Carleton G. Young

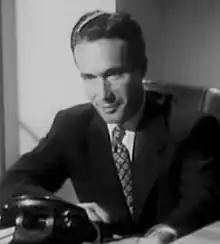
Young in "Smash-Up, the Story of a Woman" (1947)

Carleton Garretson Young (May 26, 1907 – July 11, 1971) was an American actor in radio, film and television.